Bill Colbourne

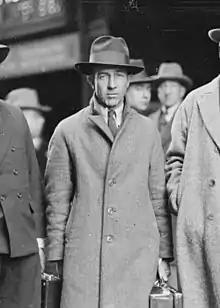
Colbourne in 1933

William Regis Colbourne (16 December 1895 – 19 November 1979) was an Australian political organiser and trade unionist. He served as general secretary of the Australian Labor Party (New South Wales Branch) from 1954 to 1969.